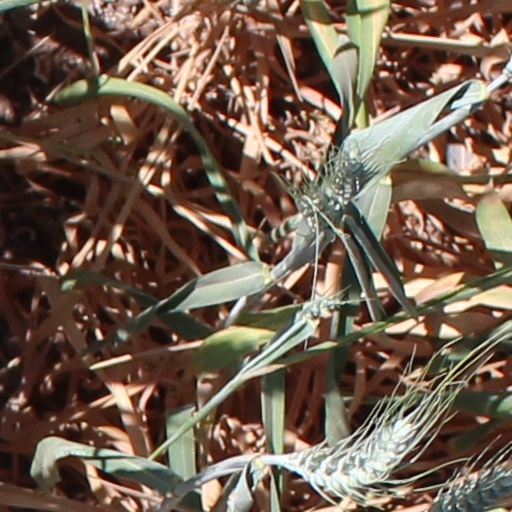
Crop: wheat